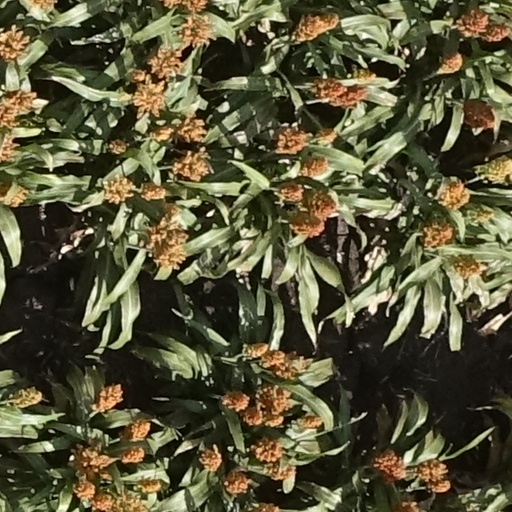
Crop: sorghum